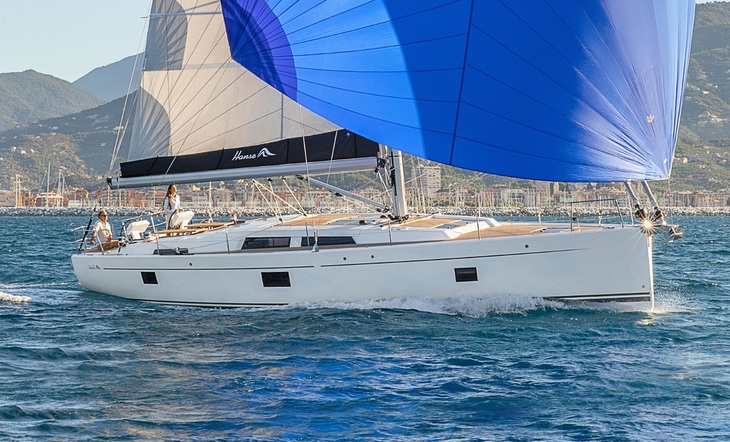
Vehicle type: Ships